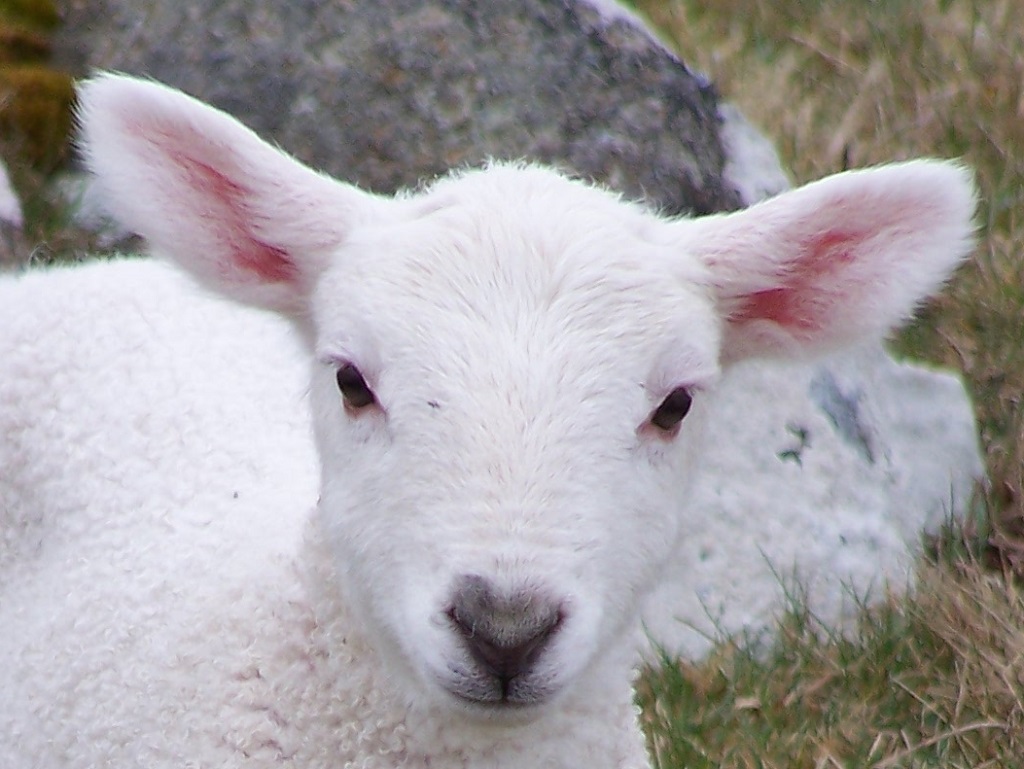
Label: no pain